1st Delaware Infantry Regiment

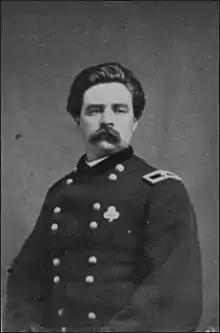
Brigadier Thomas A. Smyth, commander of the 1st Delaware 1863-1864

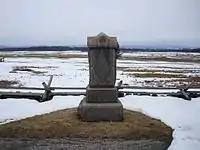
1st Delaware Infantry Monument, Hancock Avenue, Gettysburg Battlefield

At the Battle of Antietam the regiment suffered 36 men killed and mortally wounded, and 182 men wounded, being 30.8% from a total strength of 708.